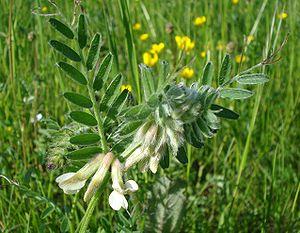
Vicia est un genre de plantes dicotylédones de la famille des Fabaceae, sous-famille des Faboideae, à répartition quasi-cosmopolite, qui comprend environ 200 espèces acceptées. C'est le genre des vesces, de la fève et de la féverole.